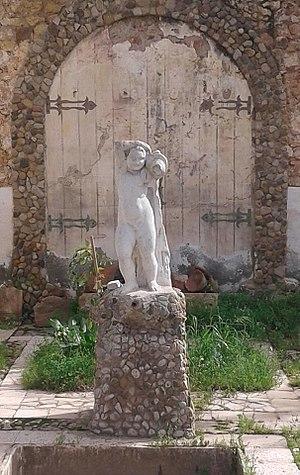
musée EL ASNAM
Chlef, anciennement Castellum Tingitanum à l'époque romaine, puis El Esnam et rebaptisée Orléansville à l'époque française, est une commune algérienne située dans le nord de l'Algérie, dans la wilaya de Chlef dont elle est le chef-lieu, Chlef est à mi-chemin entre Alger, la capitale, et Oran, deuxième ville d'Algérie.